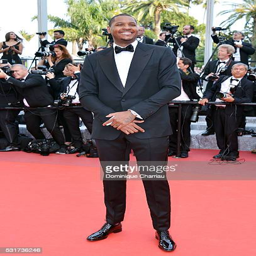
basketball player attends the premiere during festival at festivals